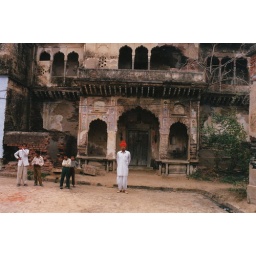
The man of the house of the house proudly standing outside his front door in Kosli